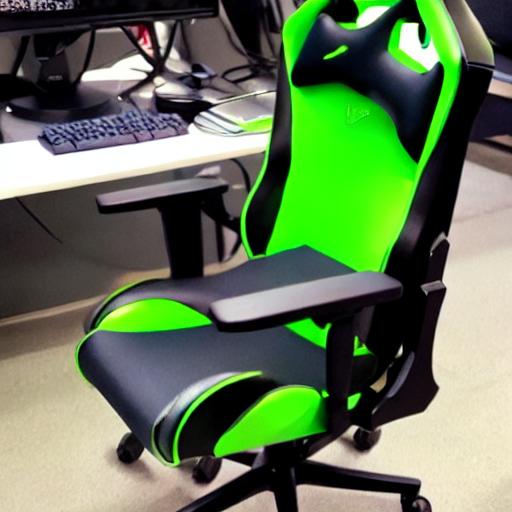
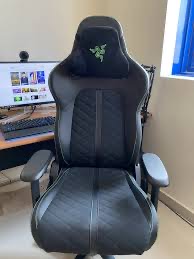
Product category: items_chair
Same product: no